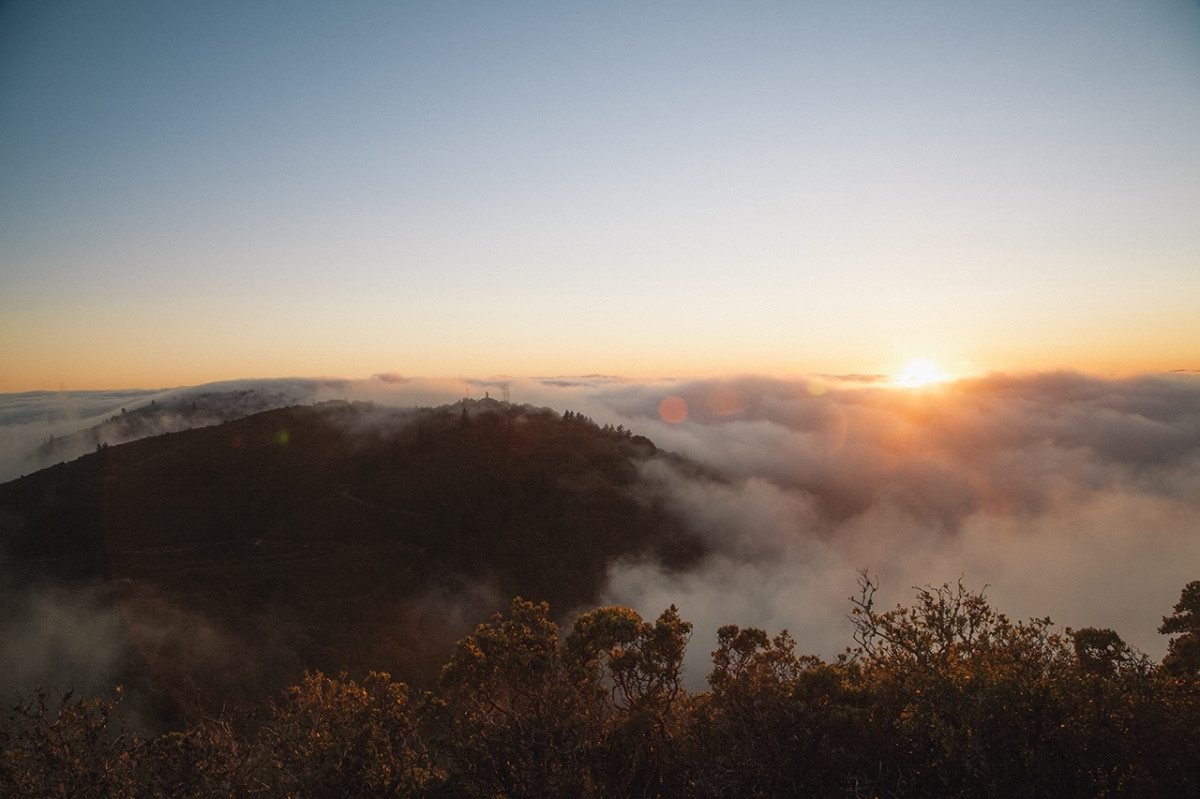
Tags: horizon, mountain, cloud, sky, sun, fog, sunrise, sunset, mist, sunlight, morning, hill, dawn, atmosphere, dusk, evening, weather, meteorological phenomenon